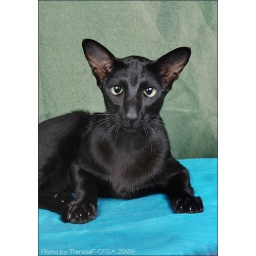
NEUTERS - 4th. Westwood's Onyx. Self black Oriental male neuter. Owned and bred by Gail Nel